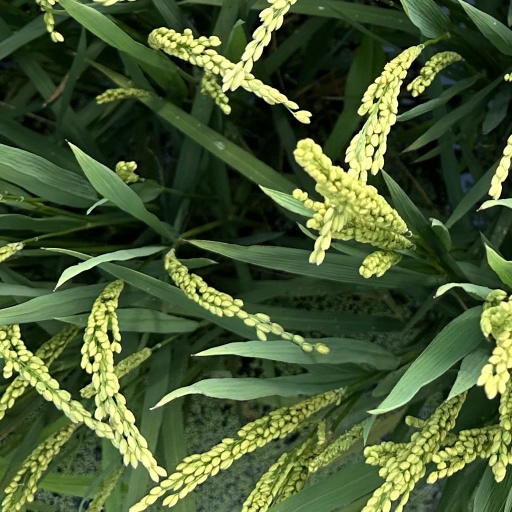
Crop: rice